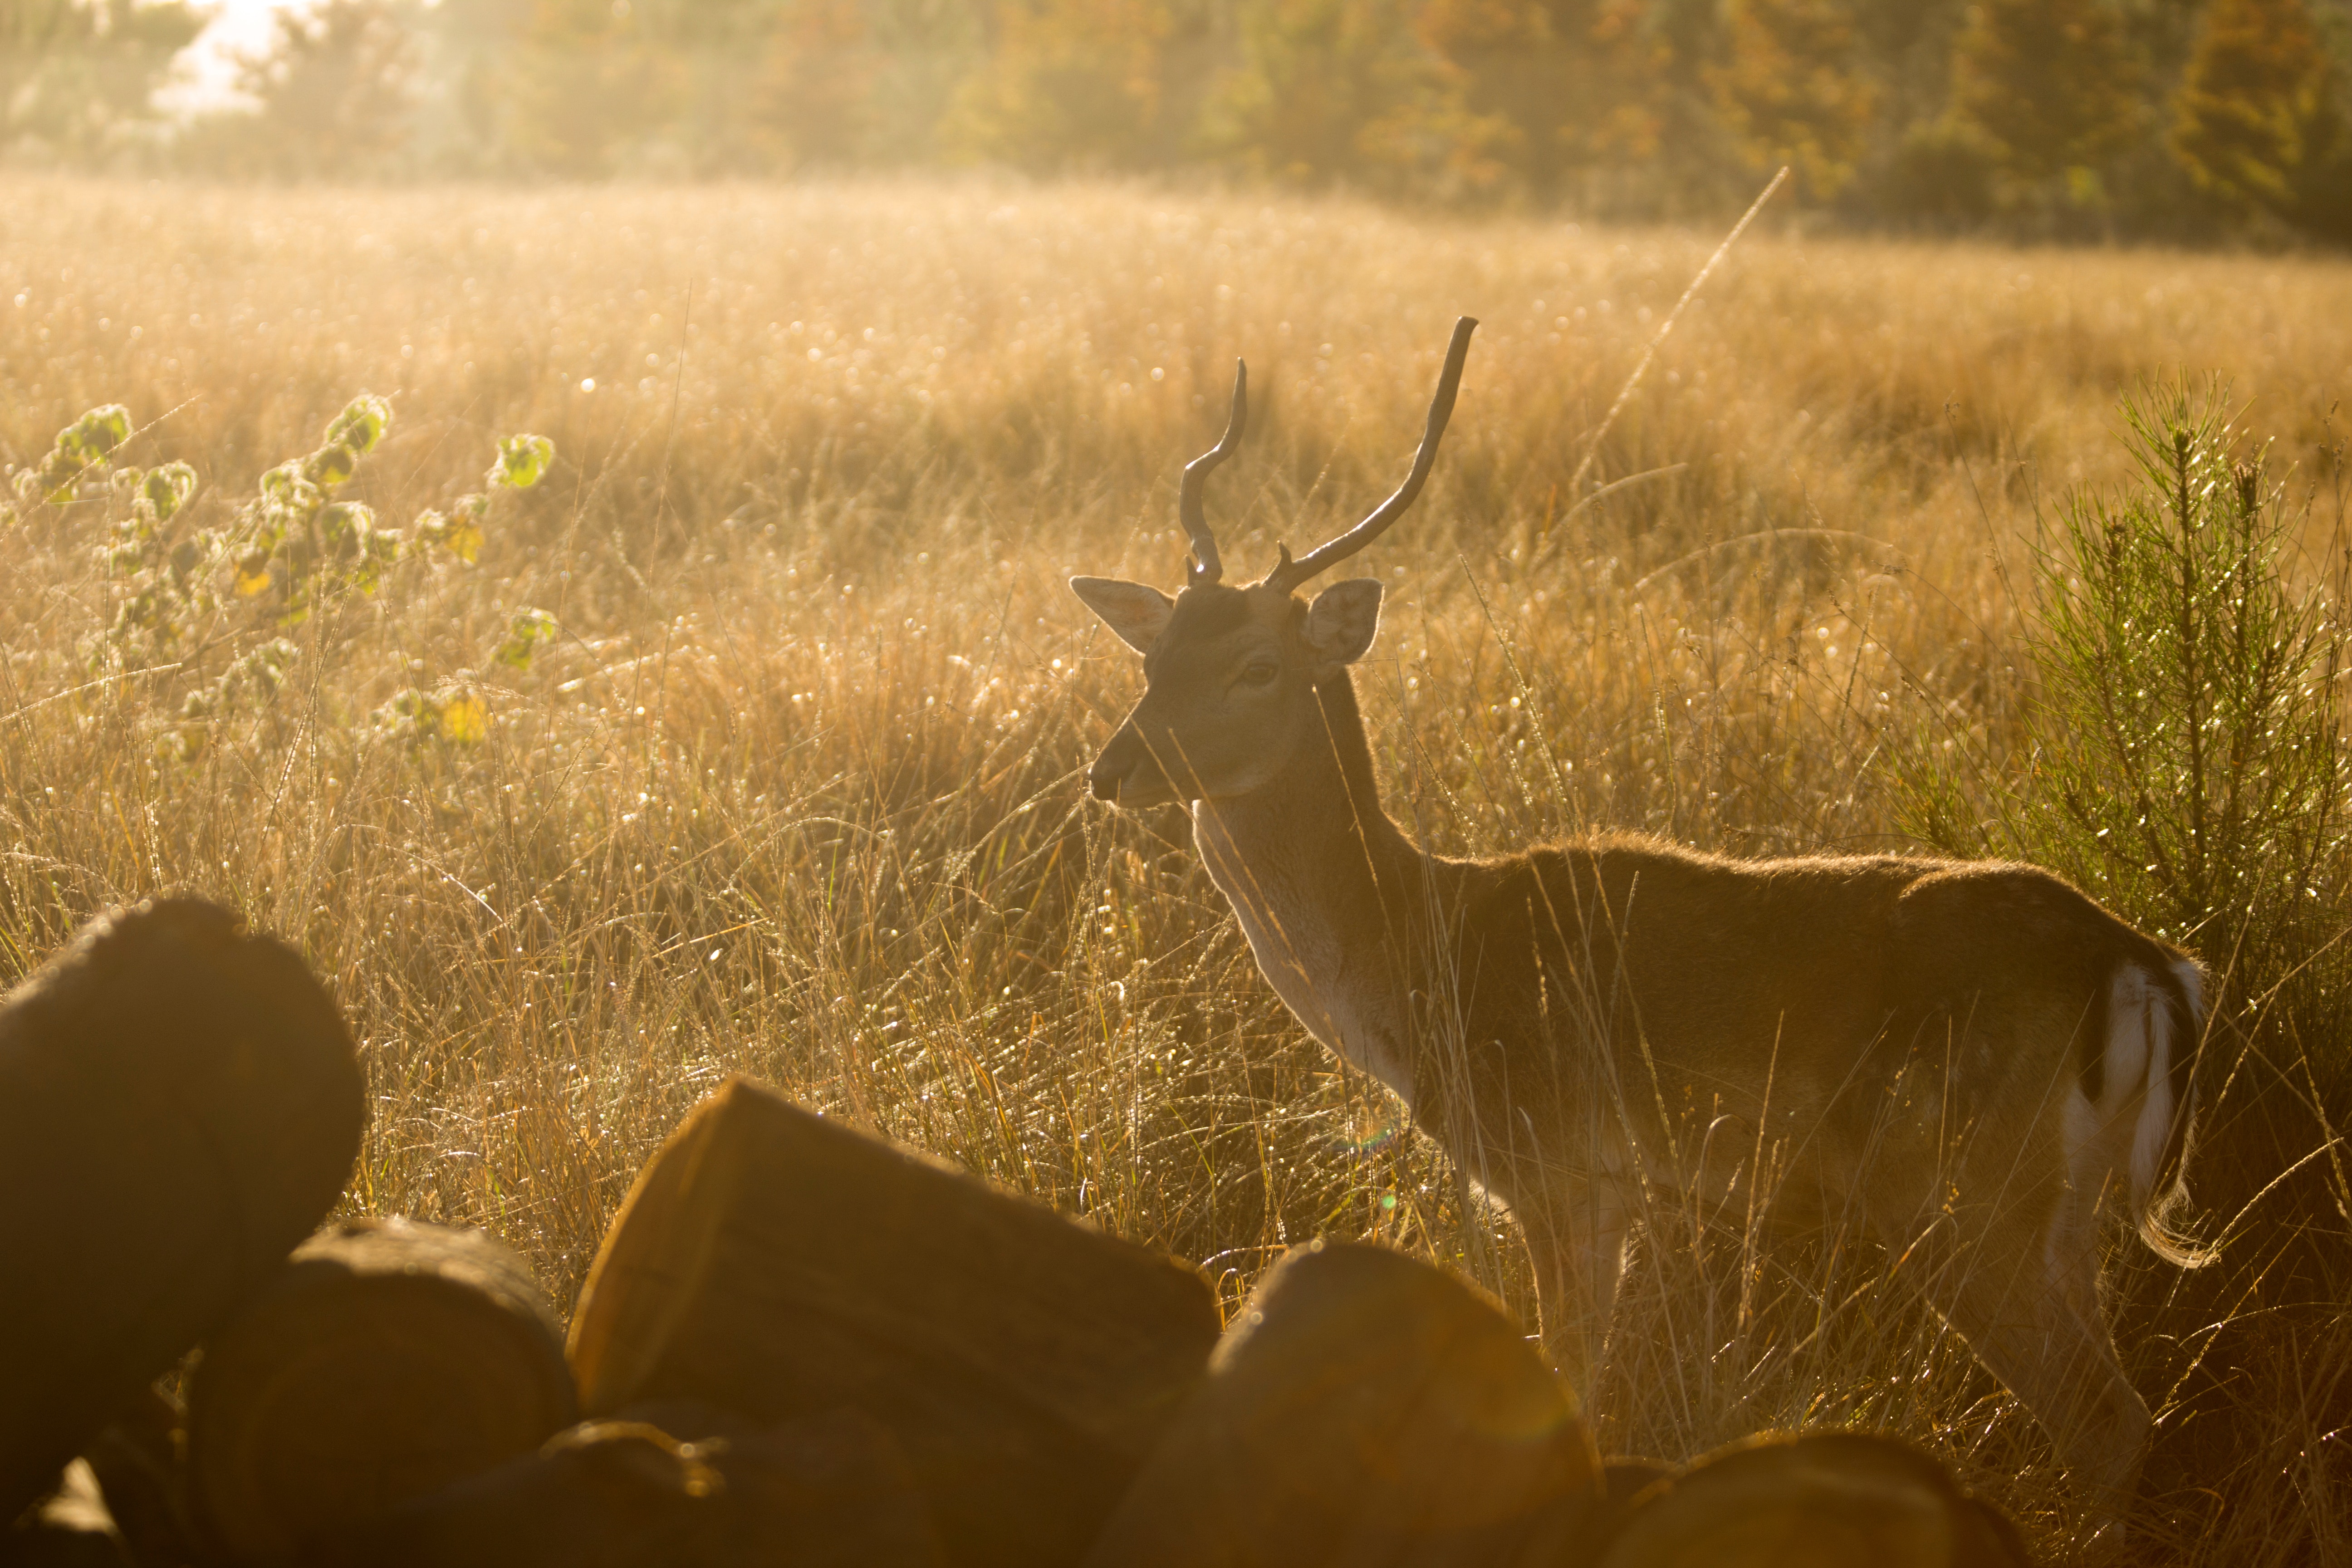
wildlife, atmospheric phenomenon, deer, grass, light, morning, antler, sunlight, grass family, sky, fawn, white tailed deer, grassland, meadow, landscape, kudu, elk, national park, horn, plain, antelope